The Night Bird

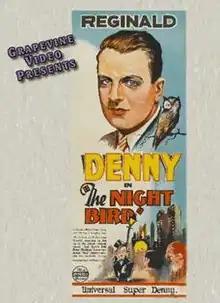

The Night Bird is a 1928 American silent comedy film directed by Fred C. Newmeyer and starring Reginald Denny, Corliss Palmer and Sam Hardy.